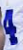
Number: 4